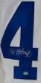
Number: 4